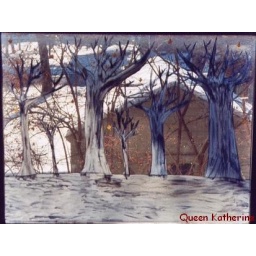
underneath van gough. The lights across the street were bothering me at night, so, I did this.